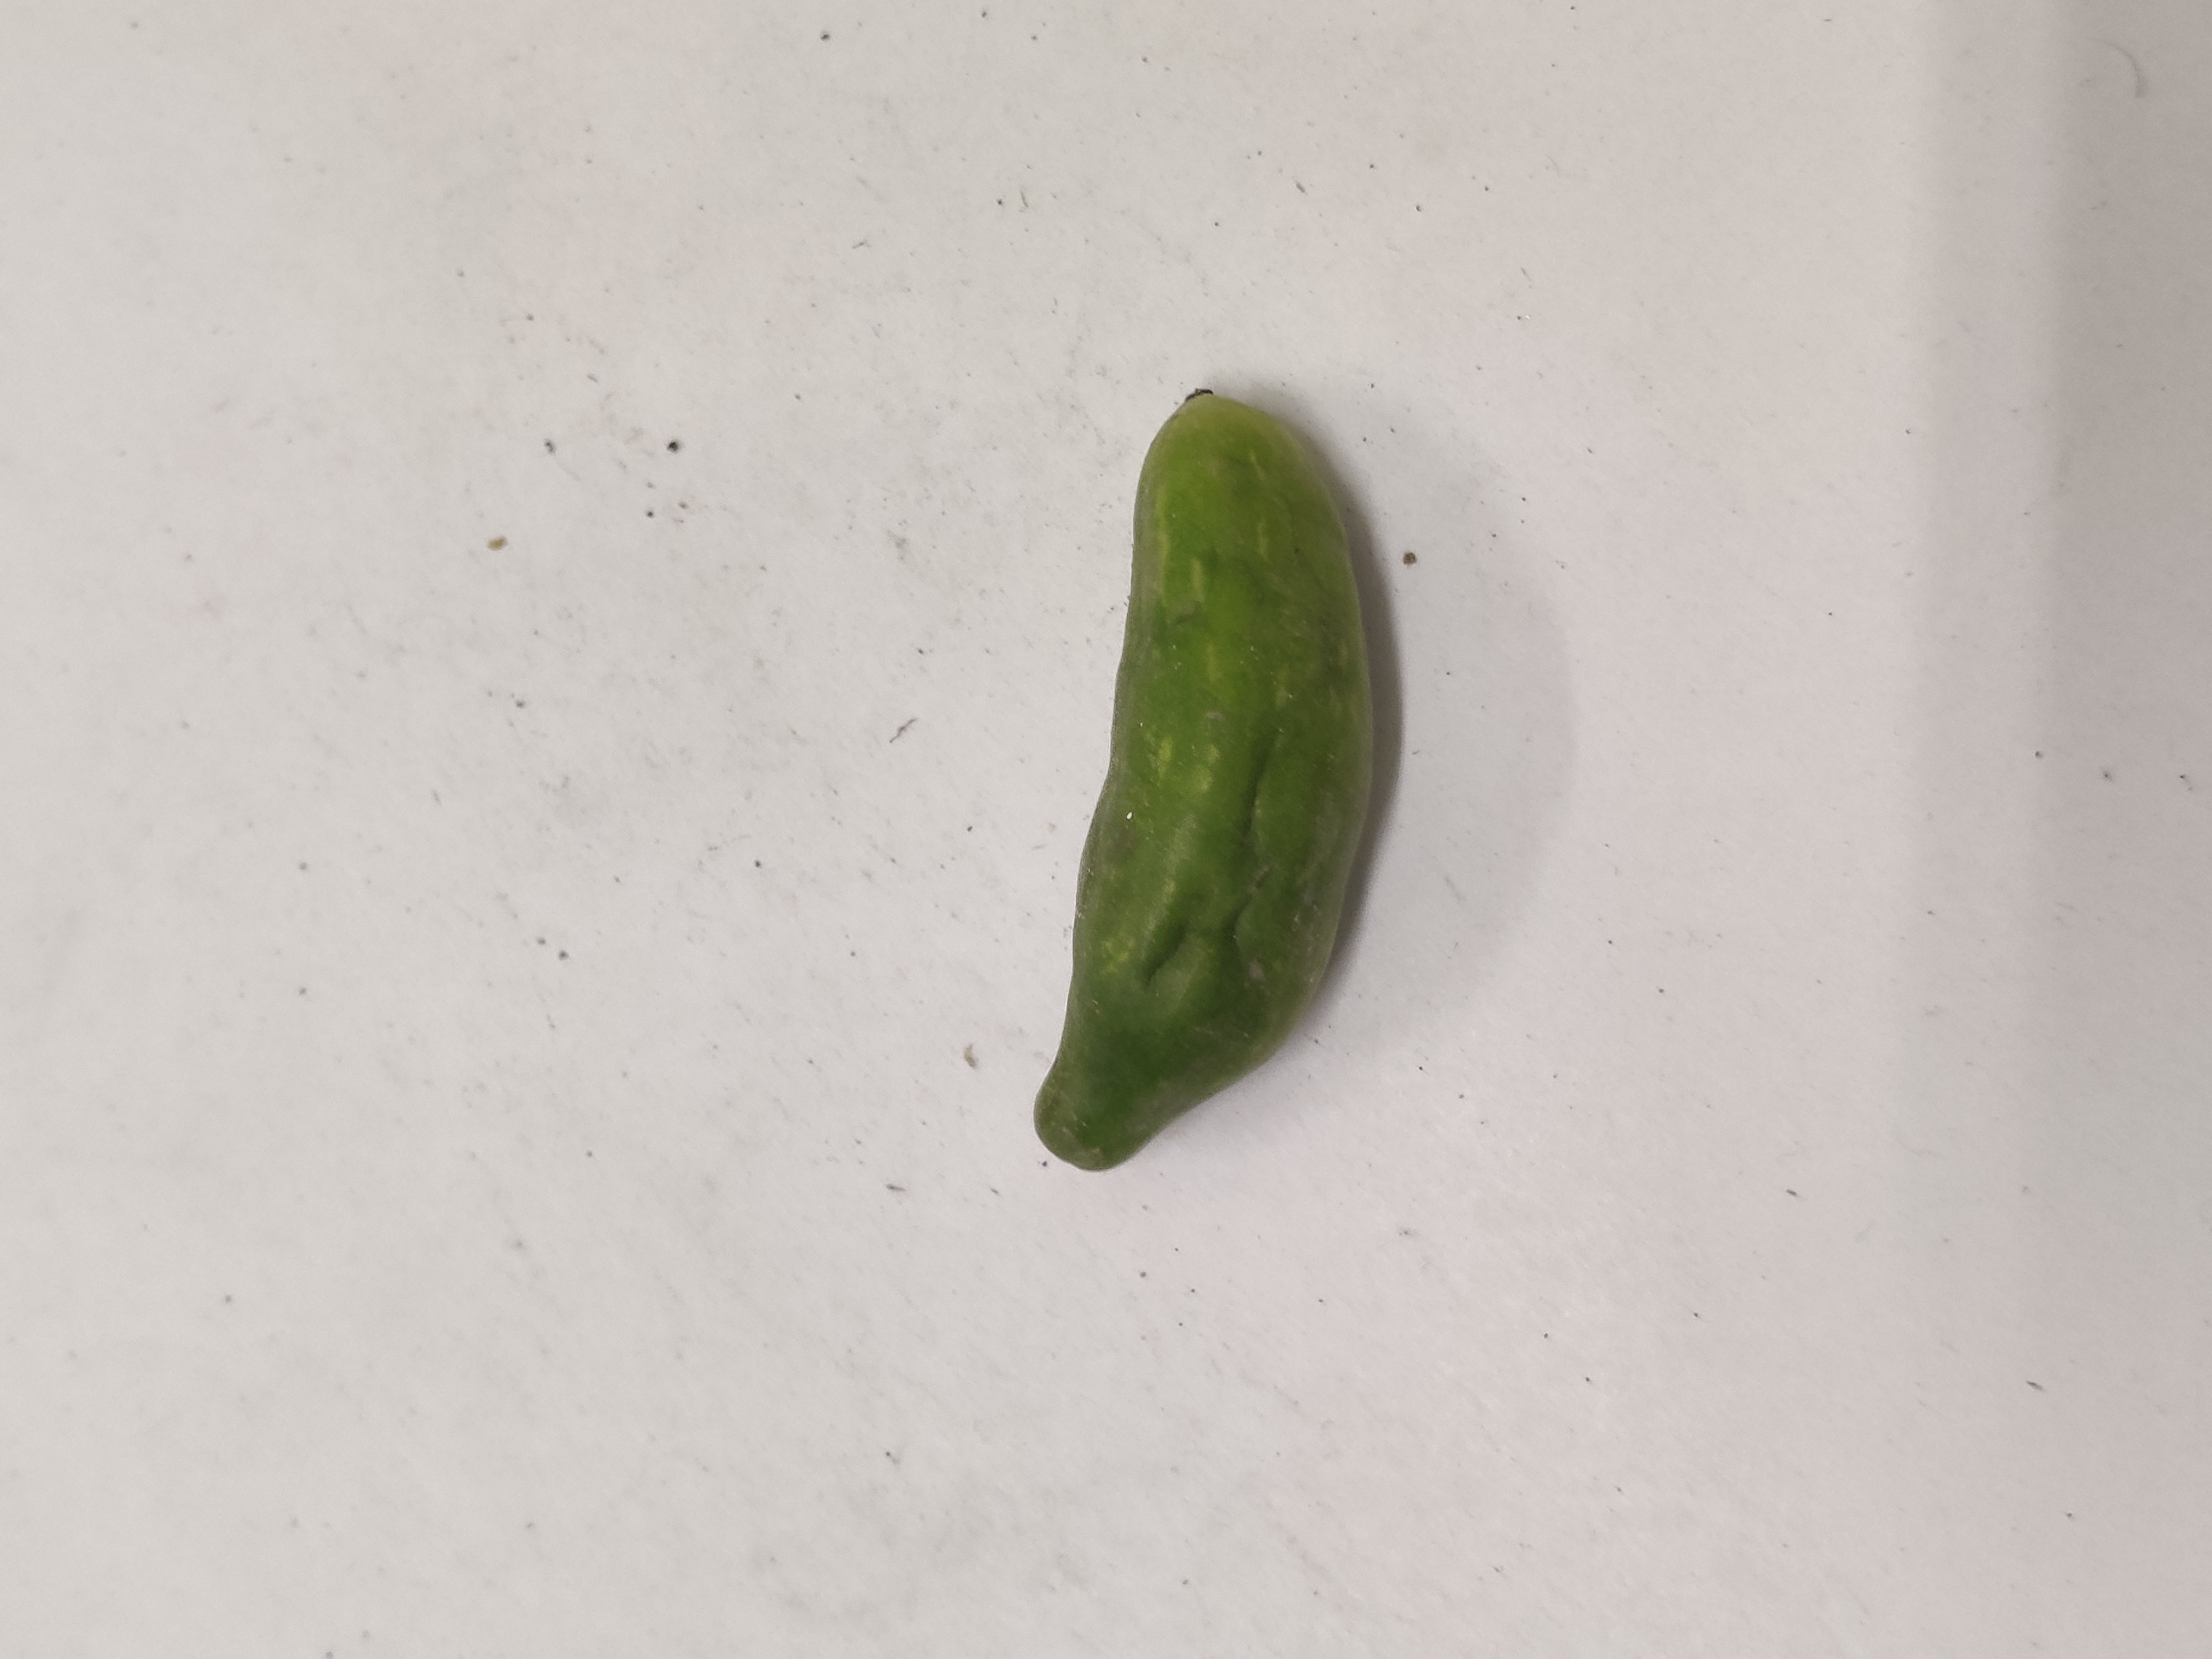
Crop: Ivy Gourd
Condition: Severely Damaged